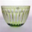
Label: bowl